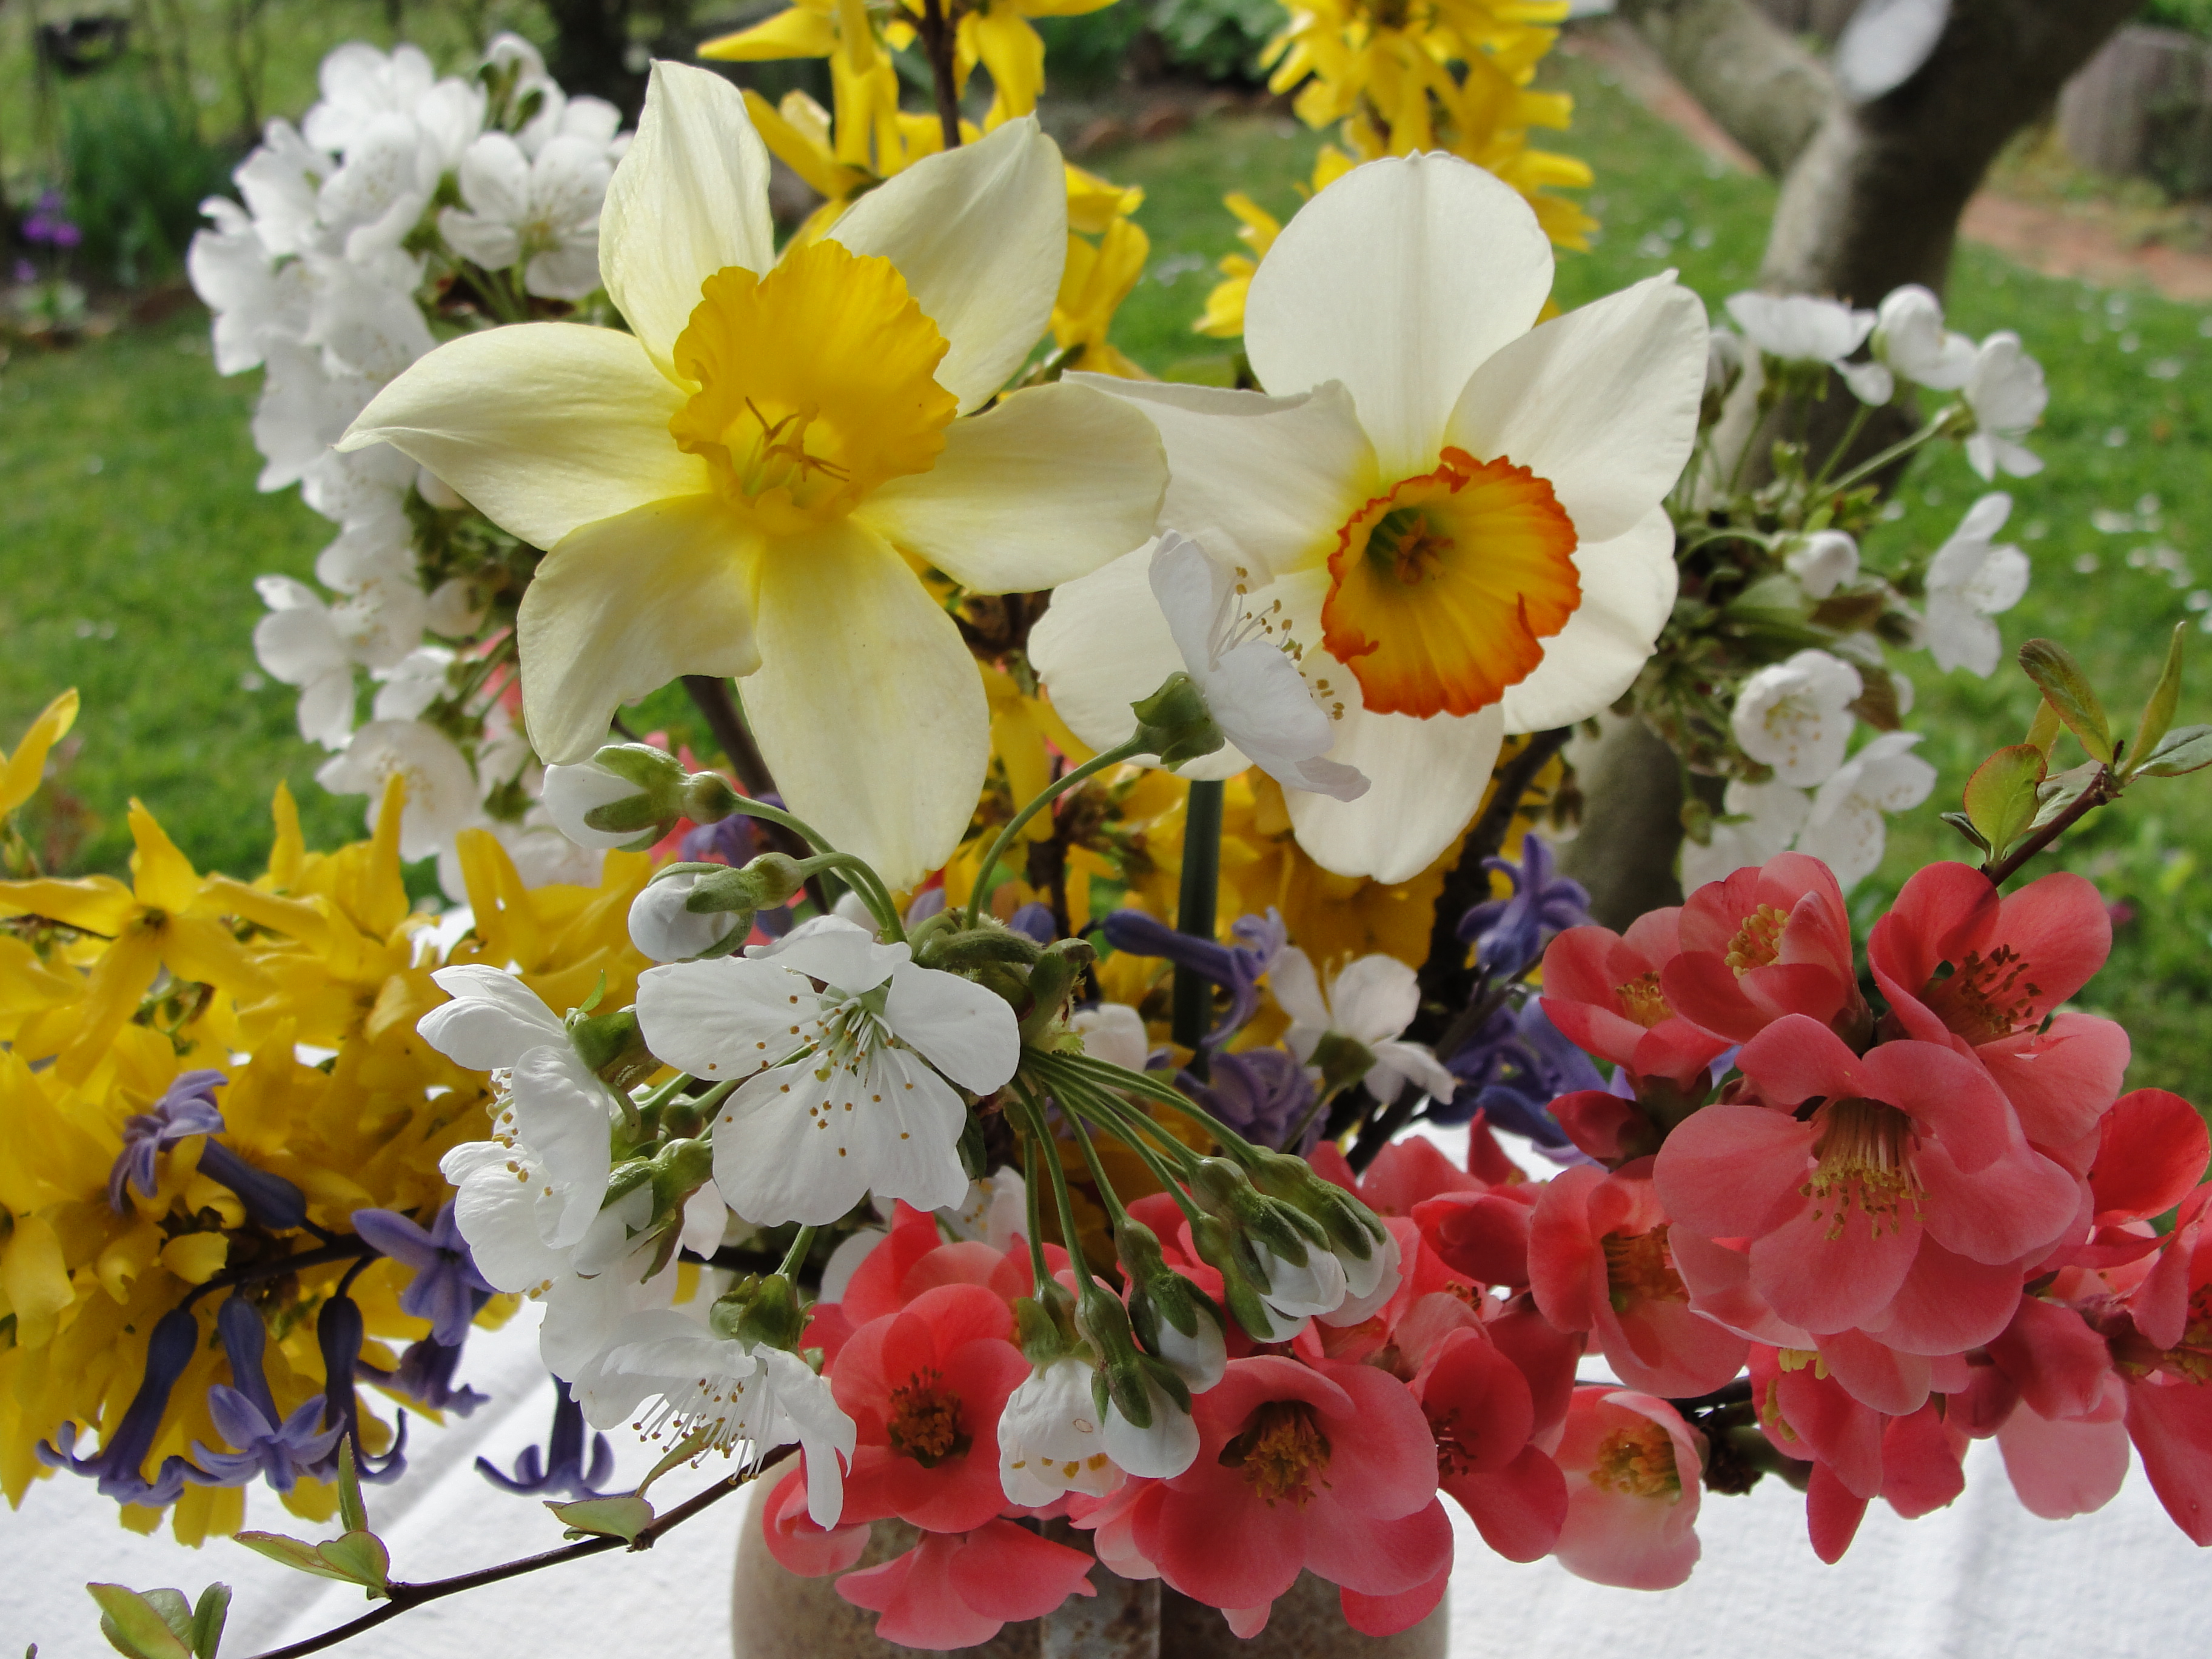
spring flowers, flower, plant, flowering plant, flora, spring, blossom, floristry, wildflower, annual plant, herbaceous plant, petal, shrub